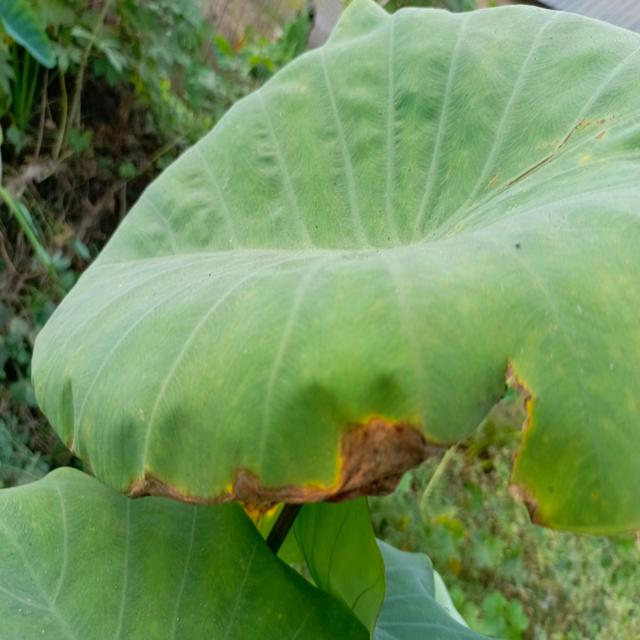
Label: Late_Blight